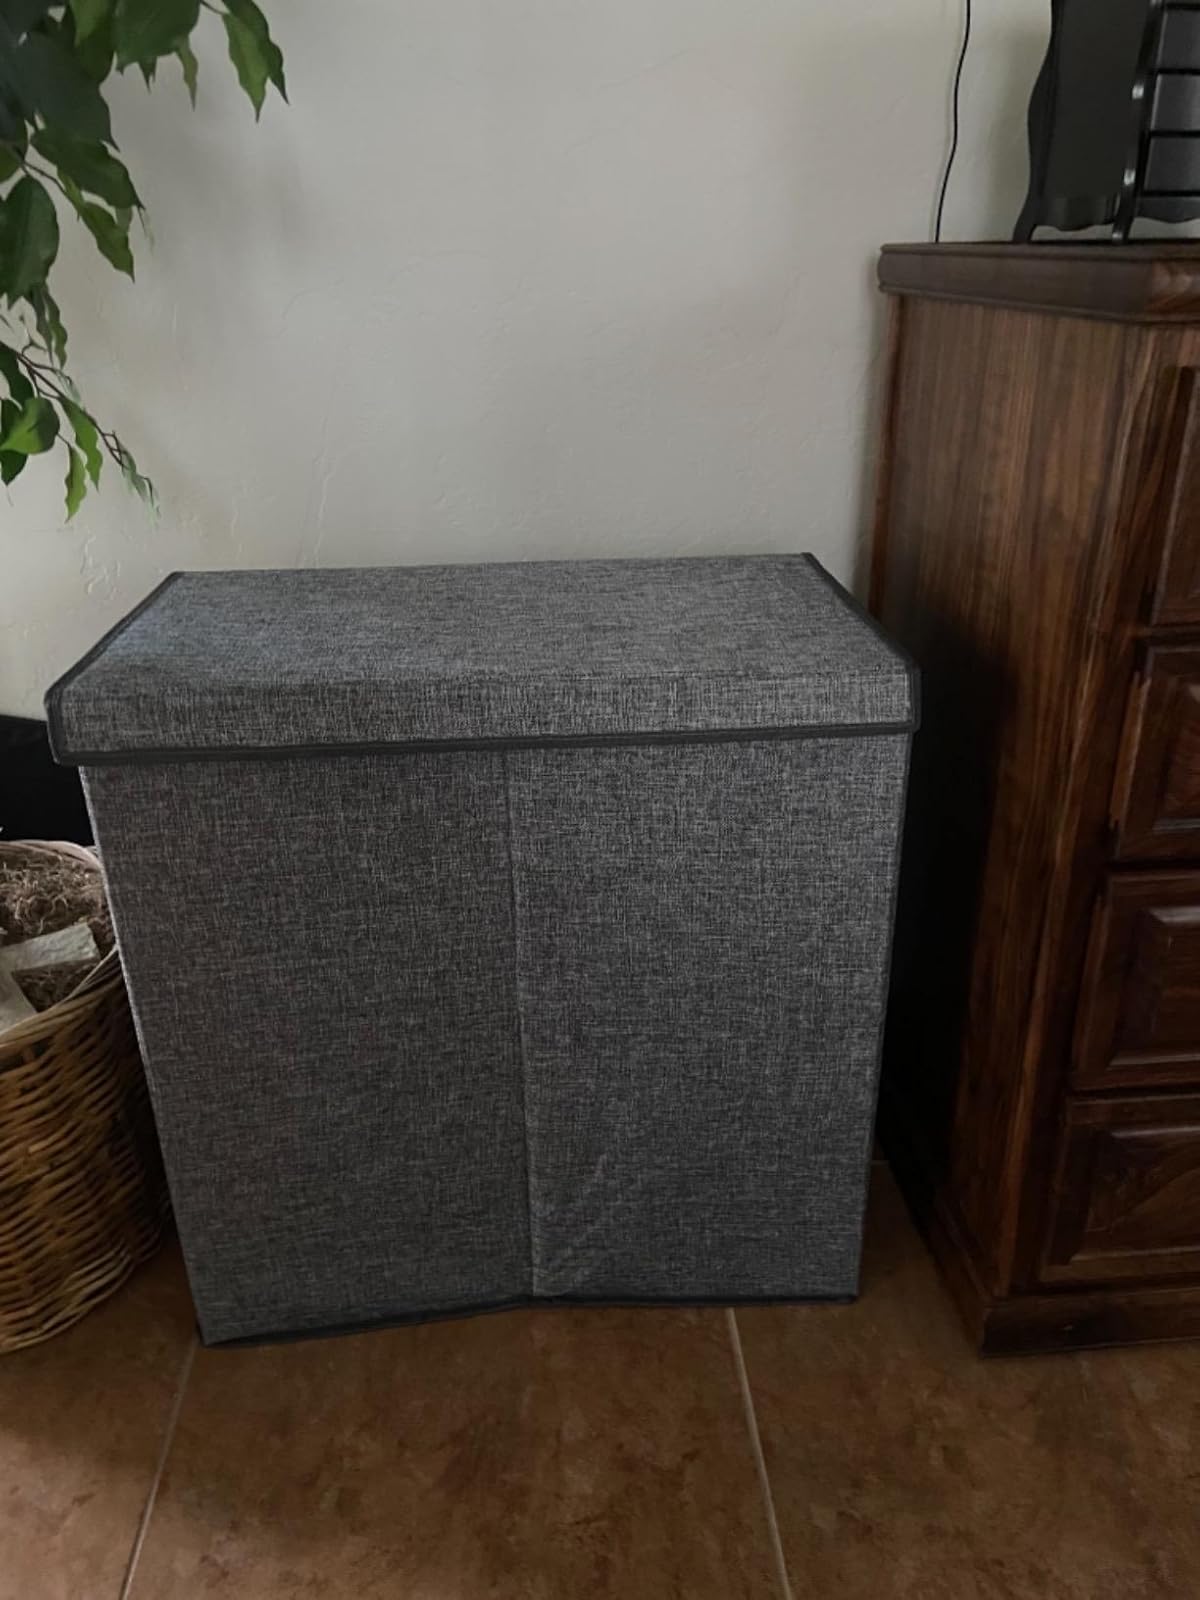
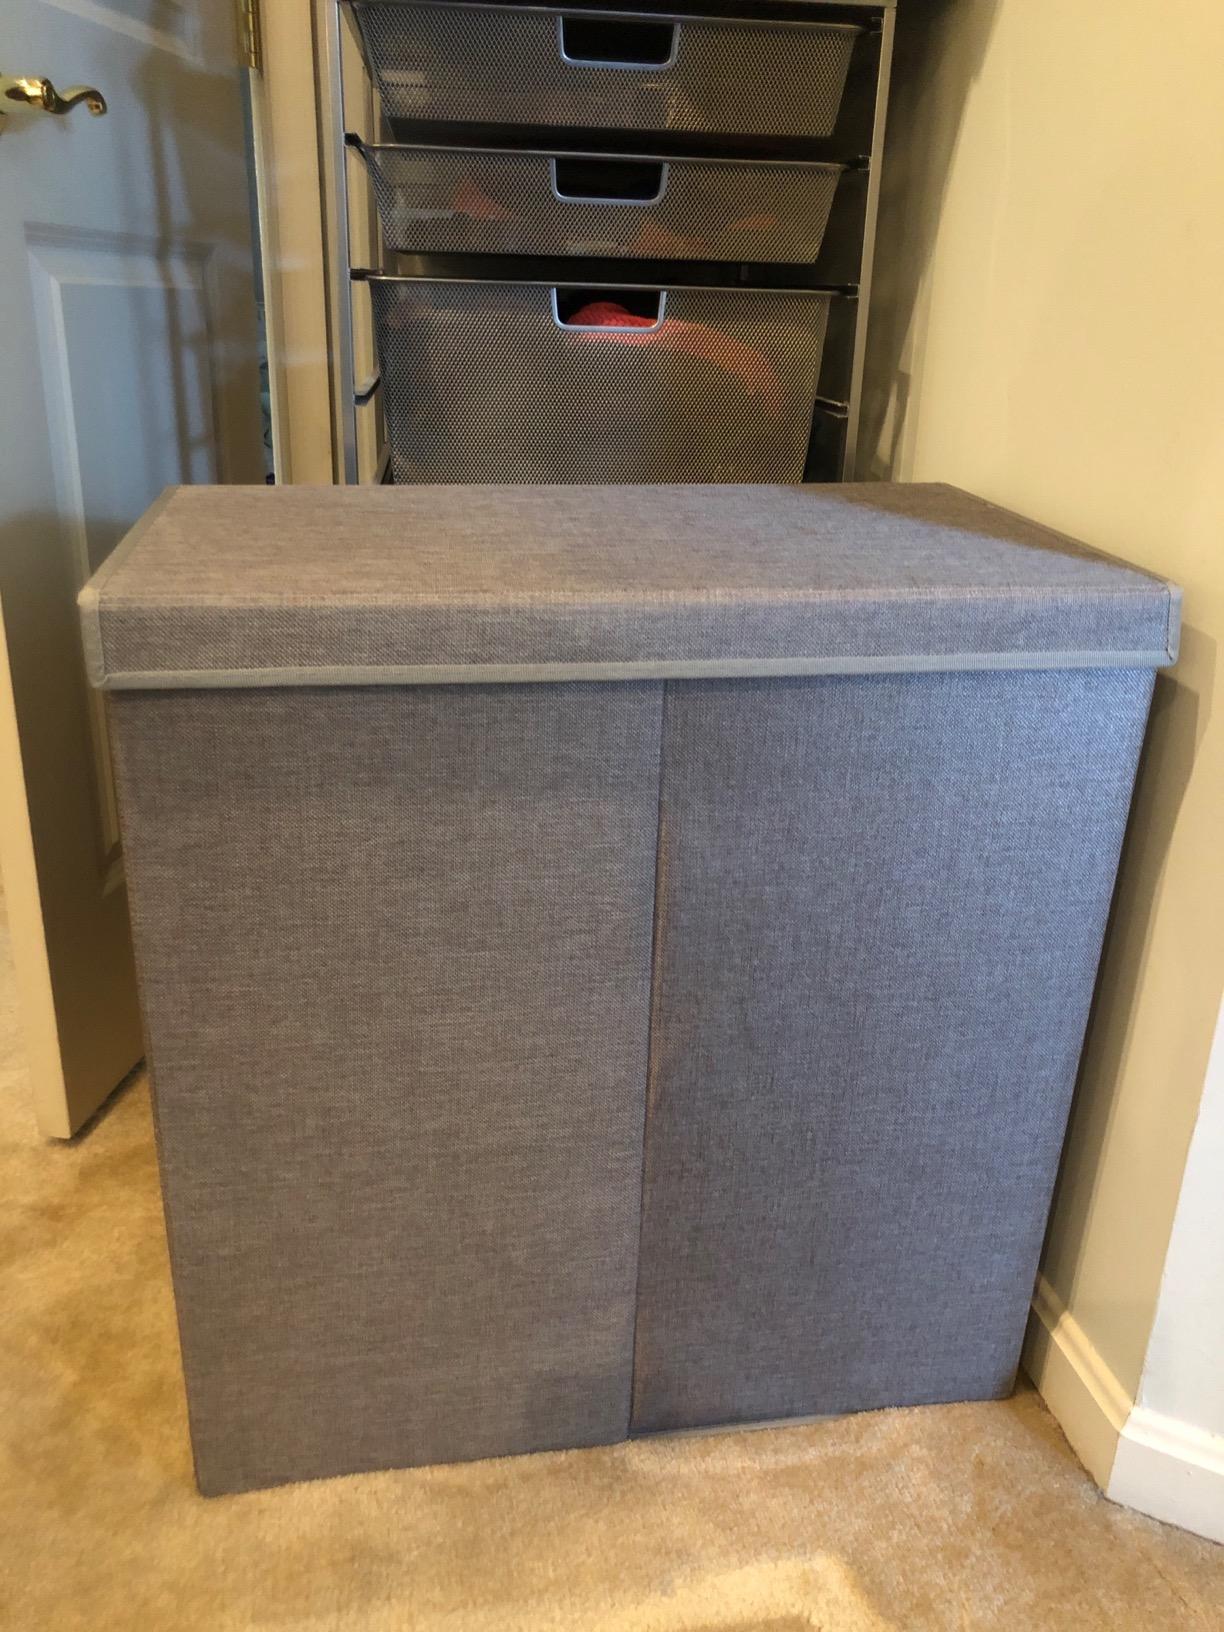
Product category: items_hamper
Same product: yes